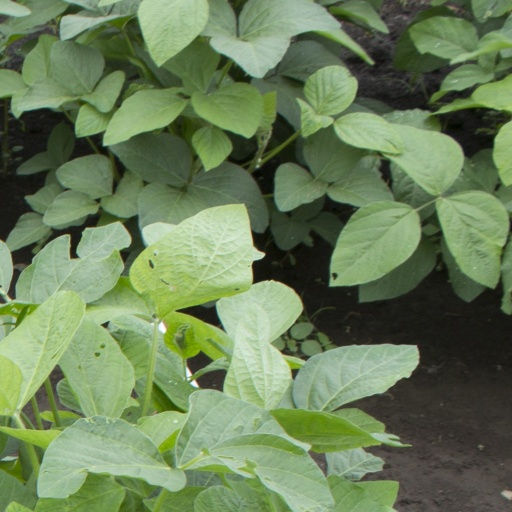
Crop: soybean